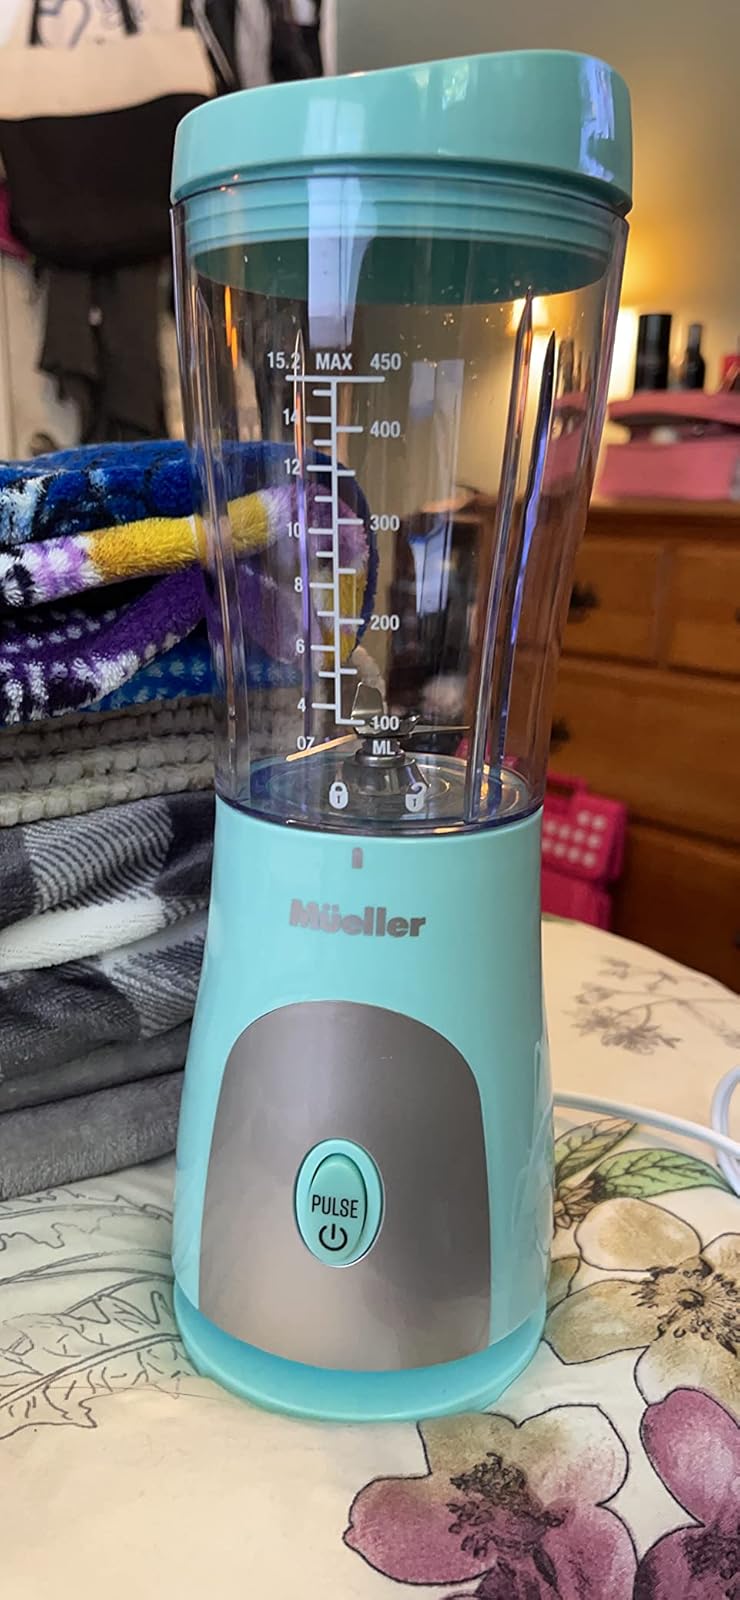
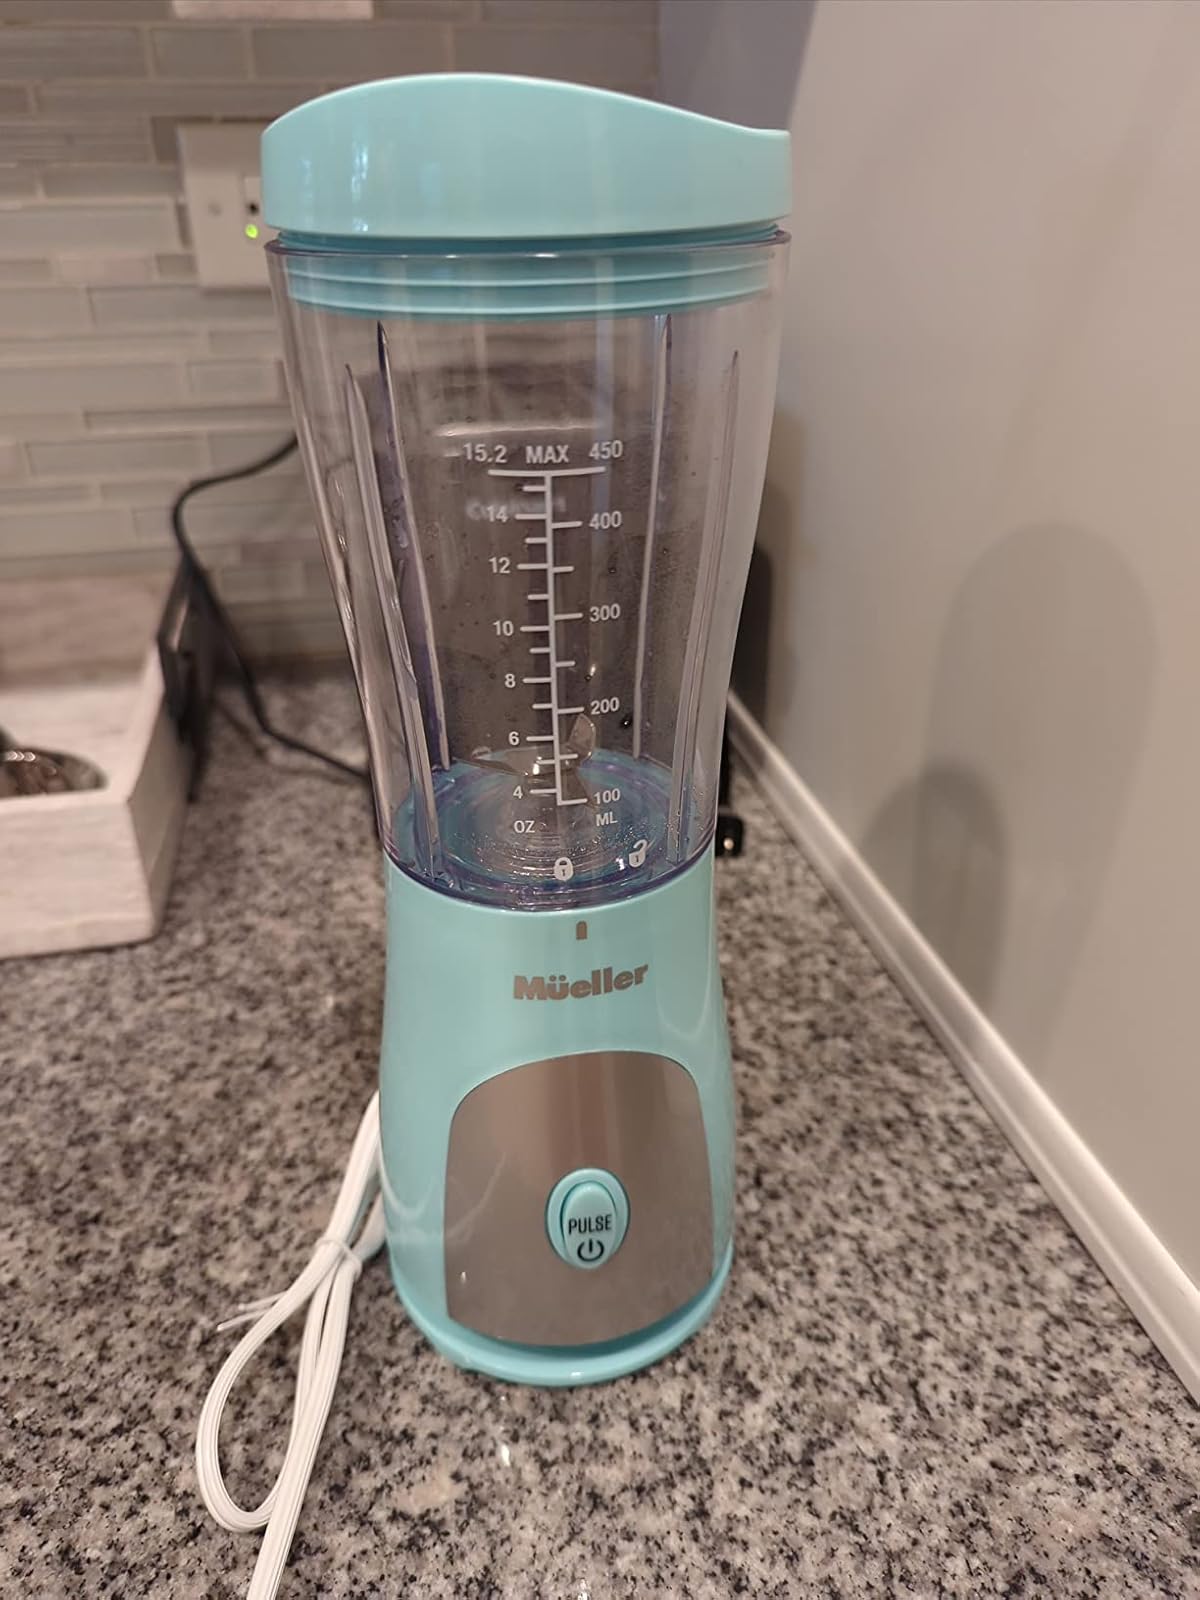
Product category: items_blender
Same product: yes